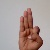
The image shows a hand gesture representing the letter 'F' in Indian Sign Language.